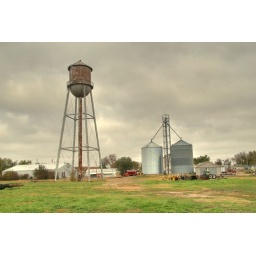
This is a water tower and grain silo in Deshler Nebraska